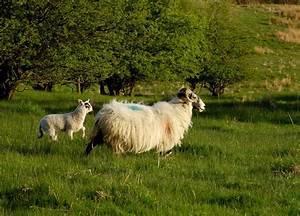
sheep